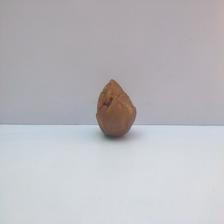
Size: Spoiled